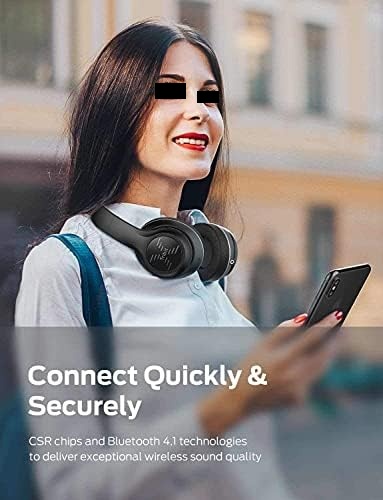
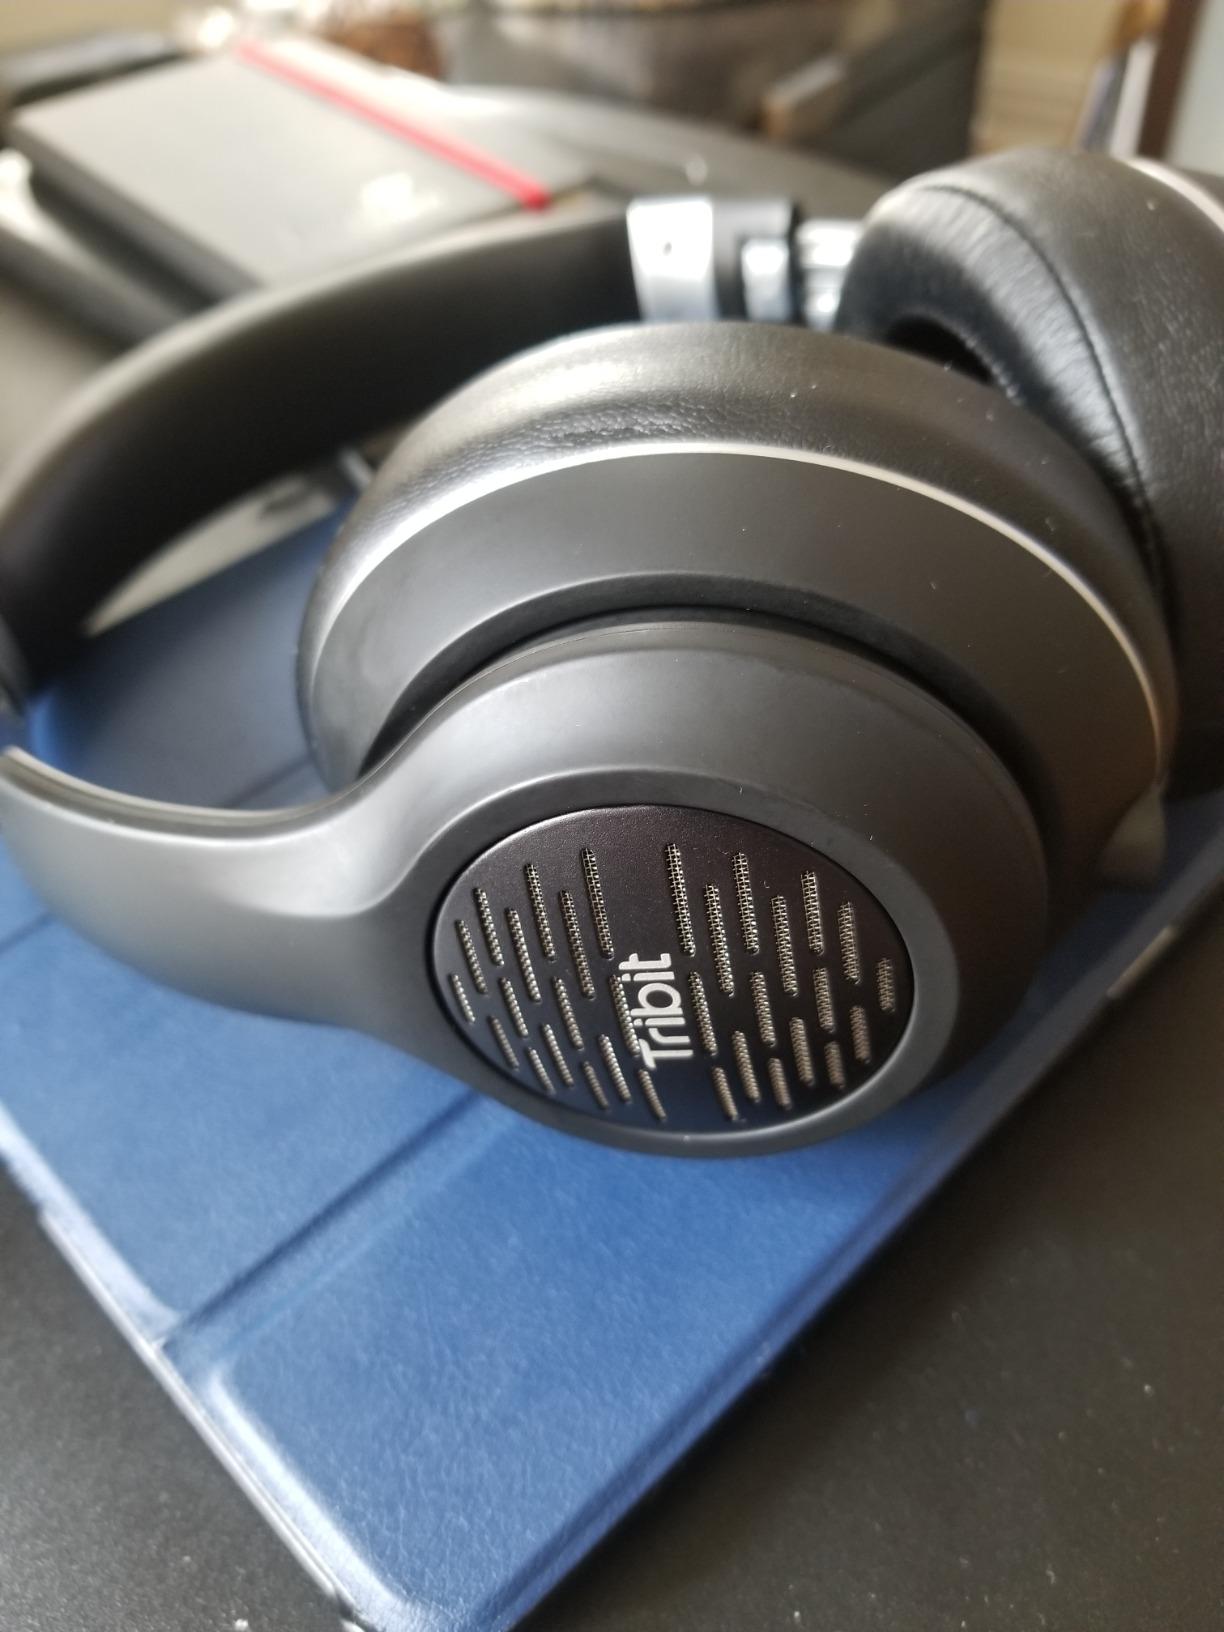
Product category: headphones
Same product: yes